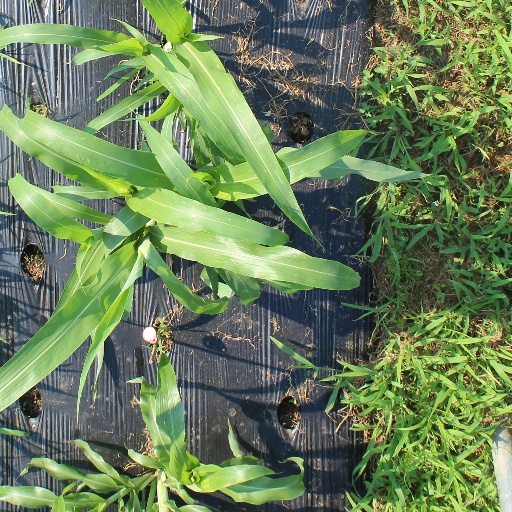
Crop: sorghum